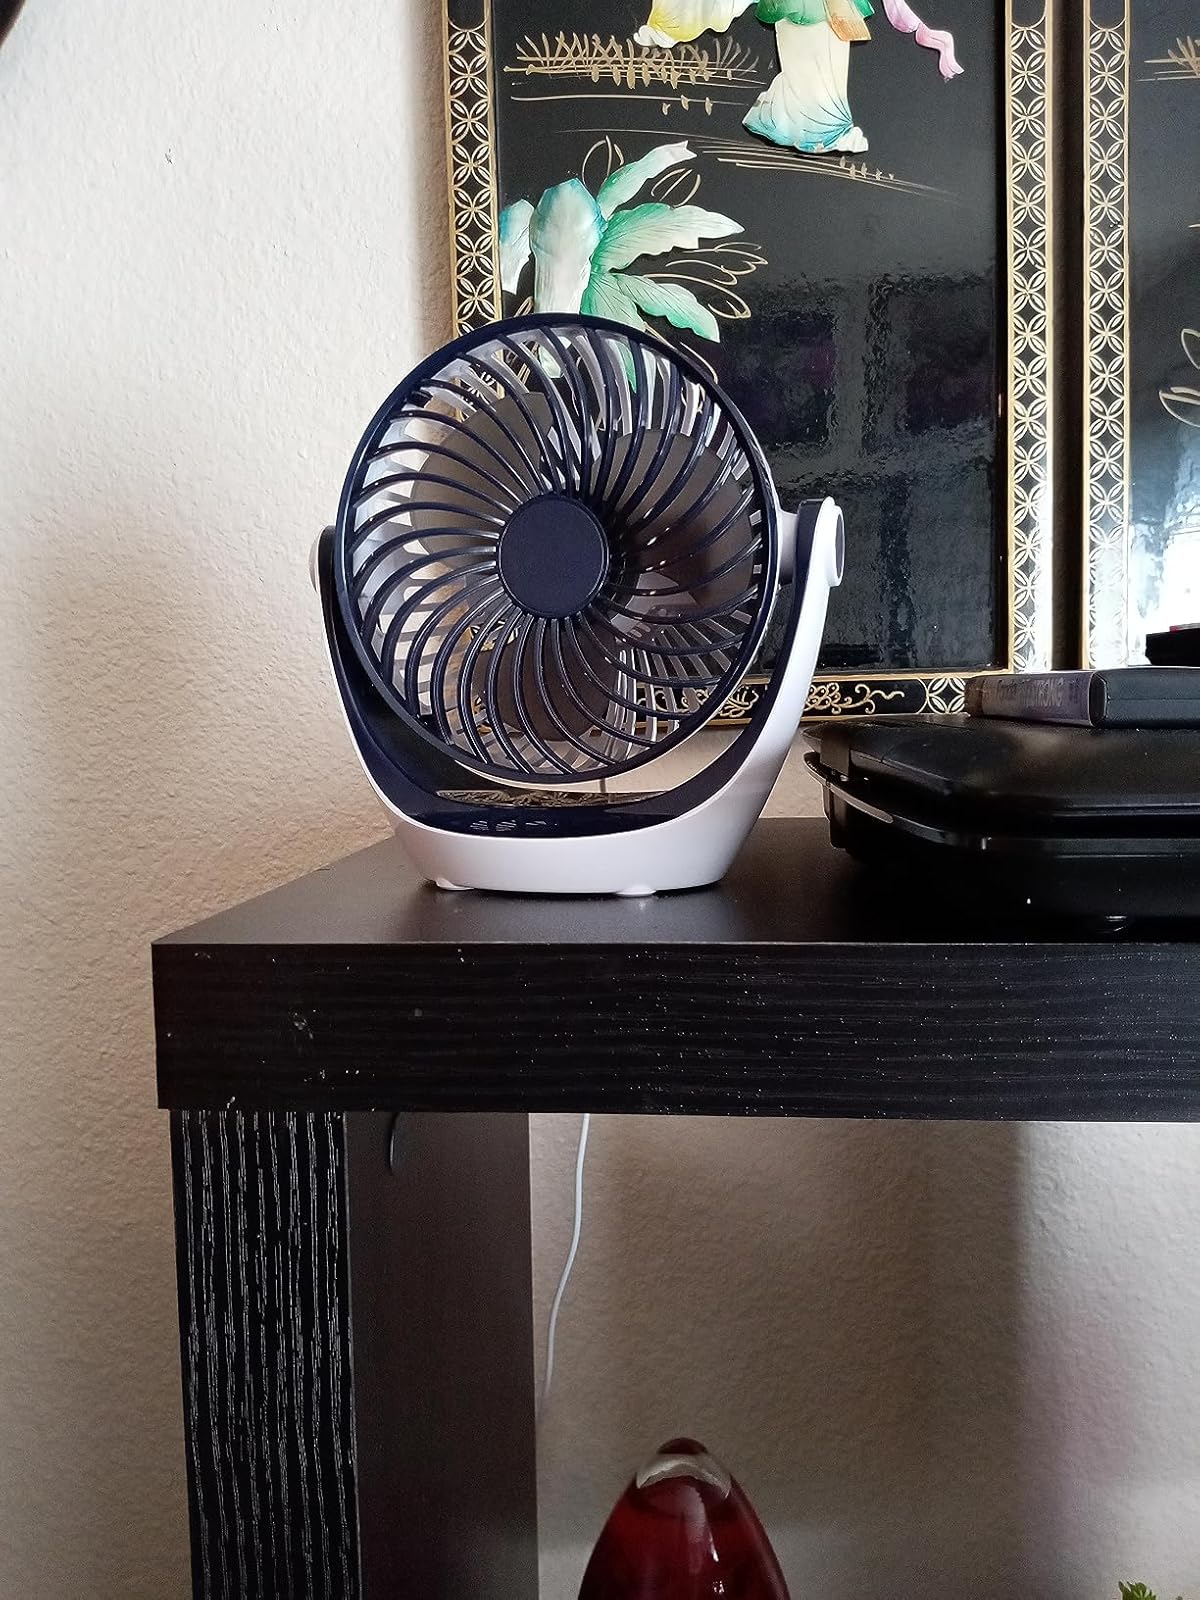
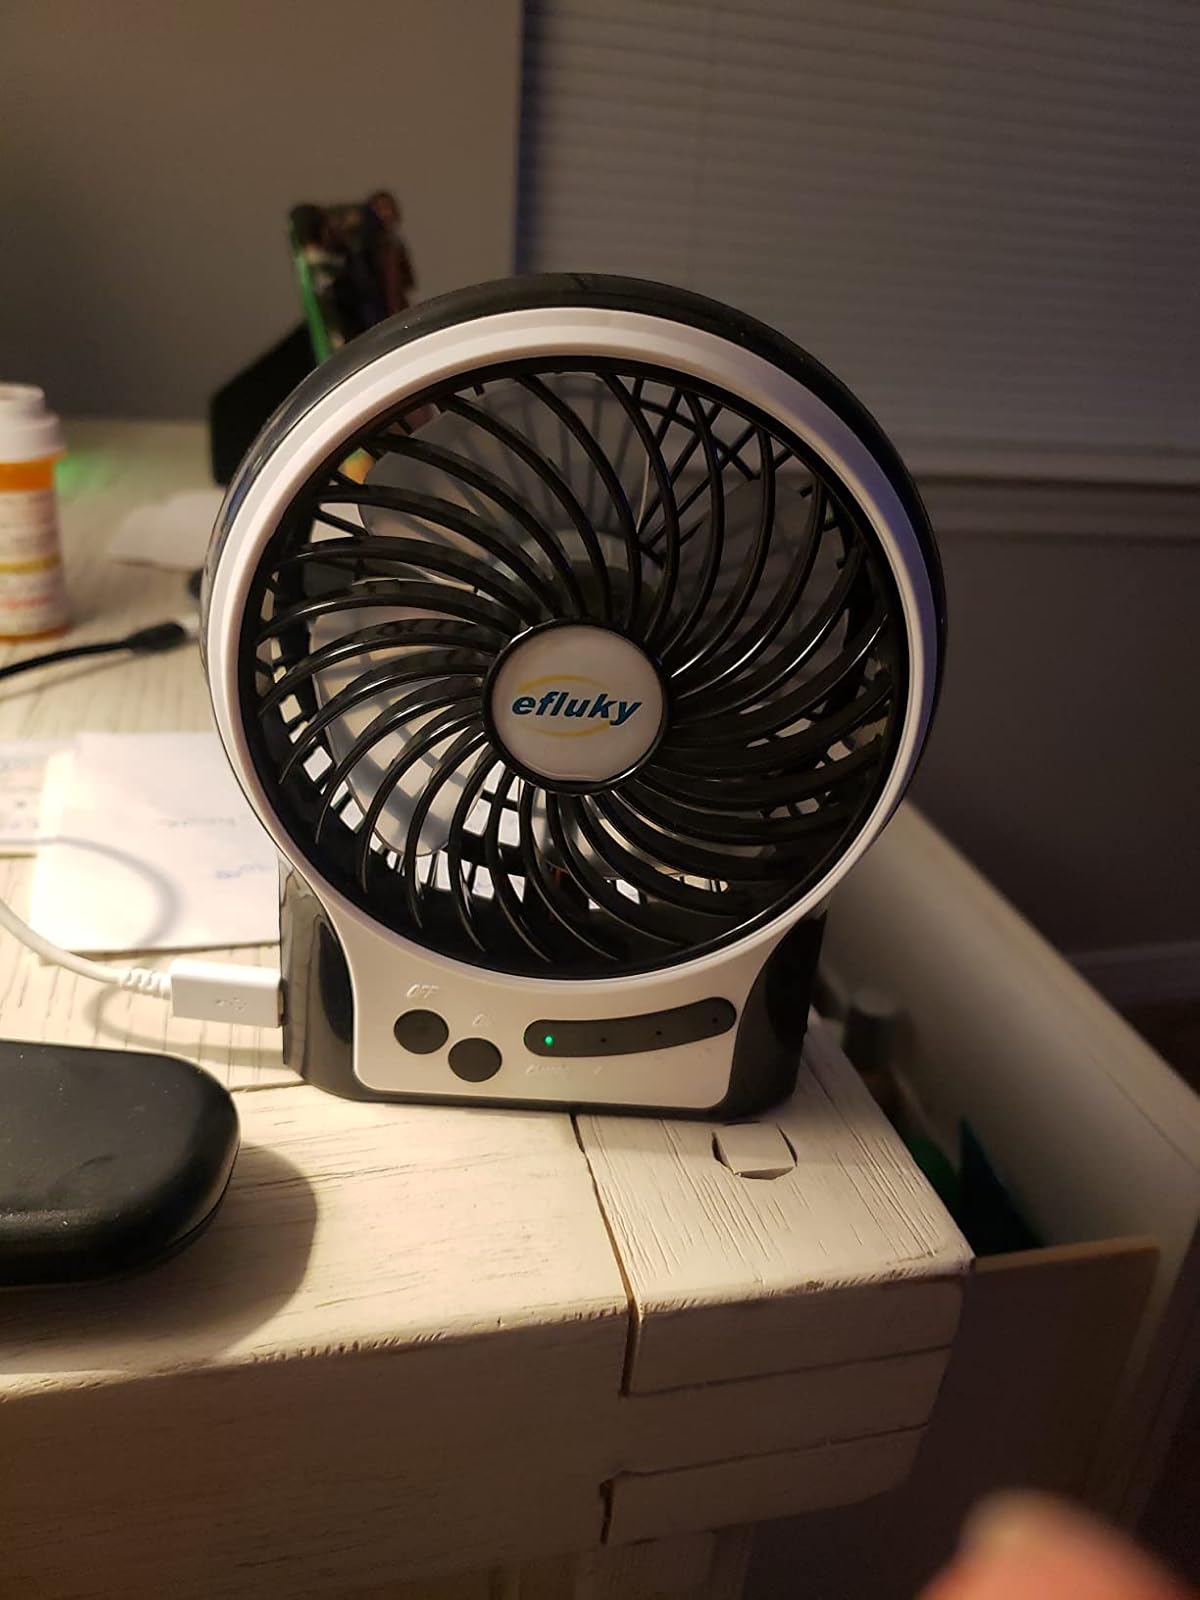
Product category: fan
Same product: no